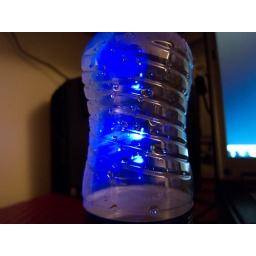
Windows Home Server machine and laptop provide light in the background.